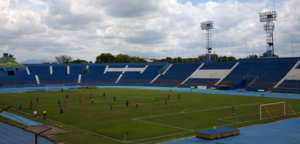
Le championnat de la CONCACAF 1963 est la 1ʳᵉ edition de la Coupe des Nations de la CONCACAF. L'intégralité de la compétition a eu lieu au Salvador.
Le stade national Jorge « El Mágico » González est un stade de football inauguré en 1932 et situé à San Salvador au Salvador.